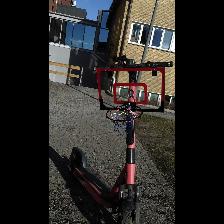
Label: NonHuman